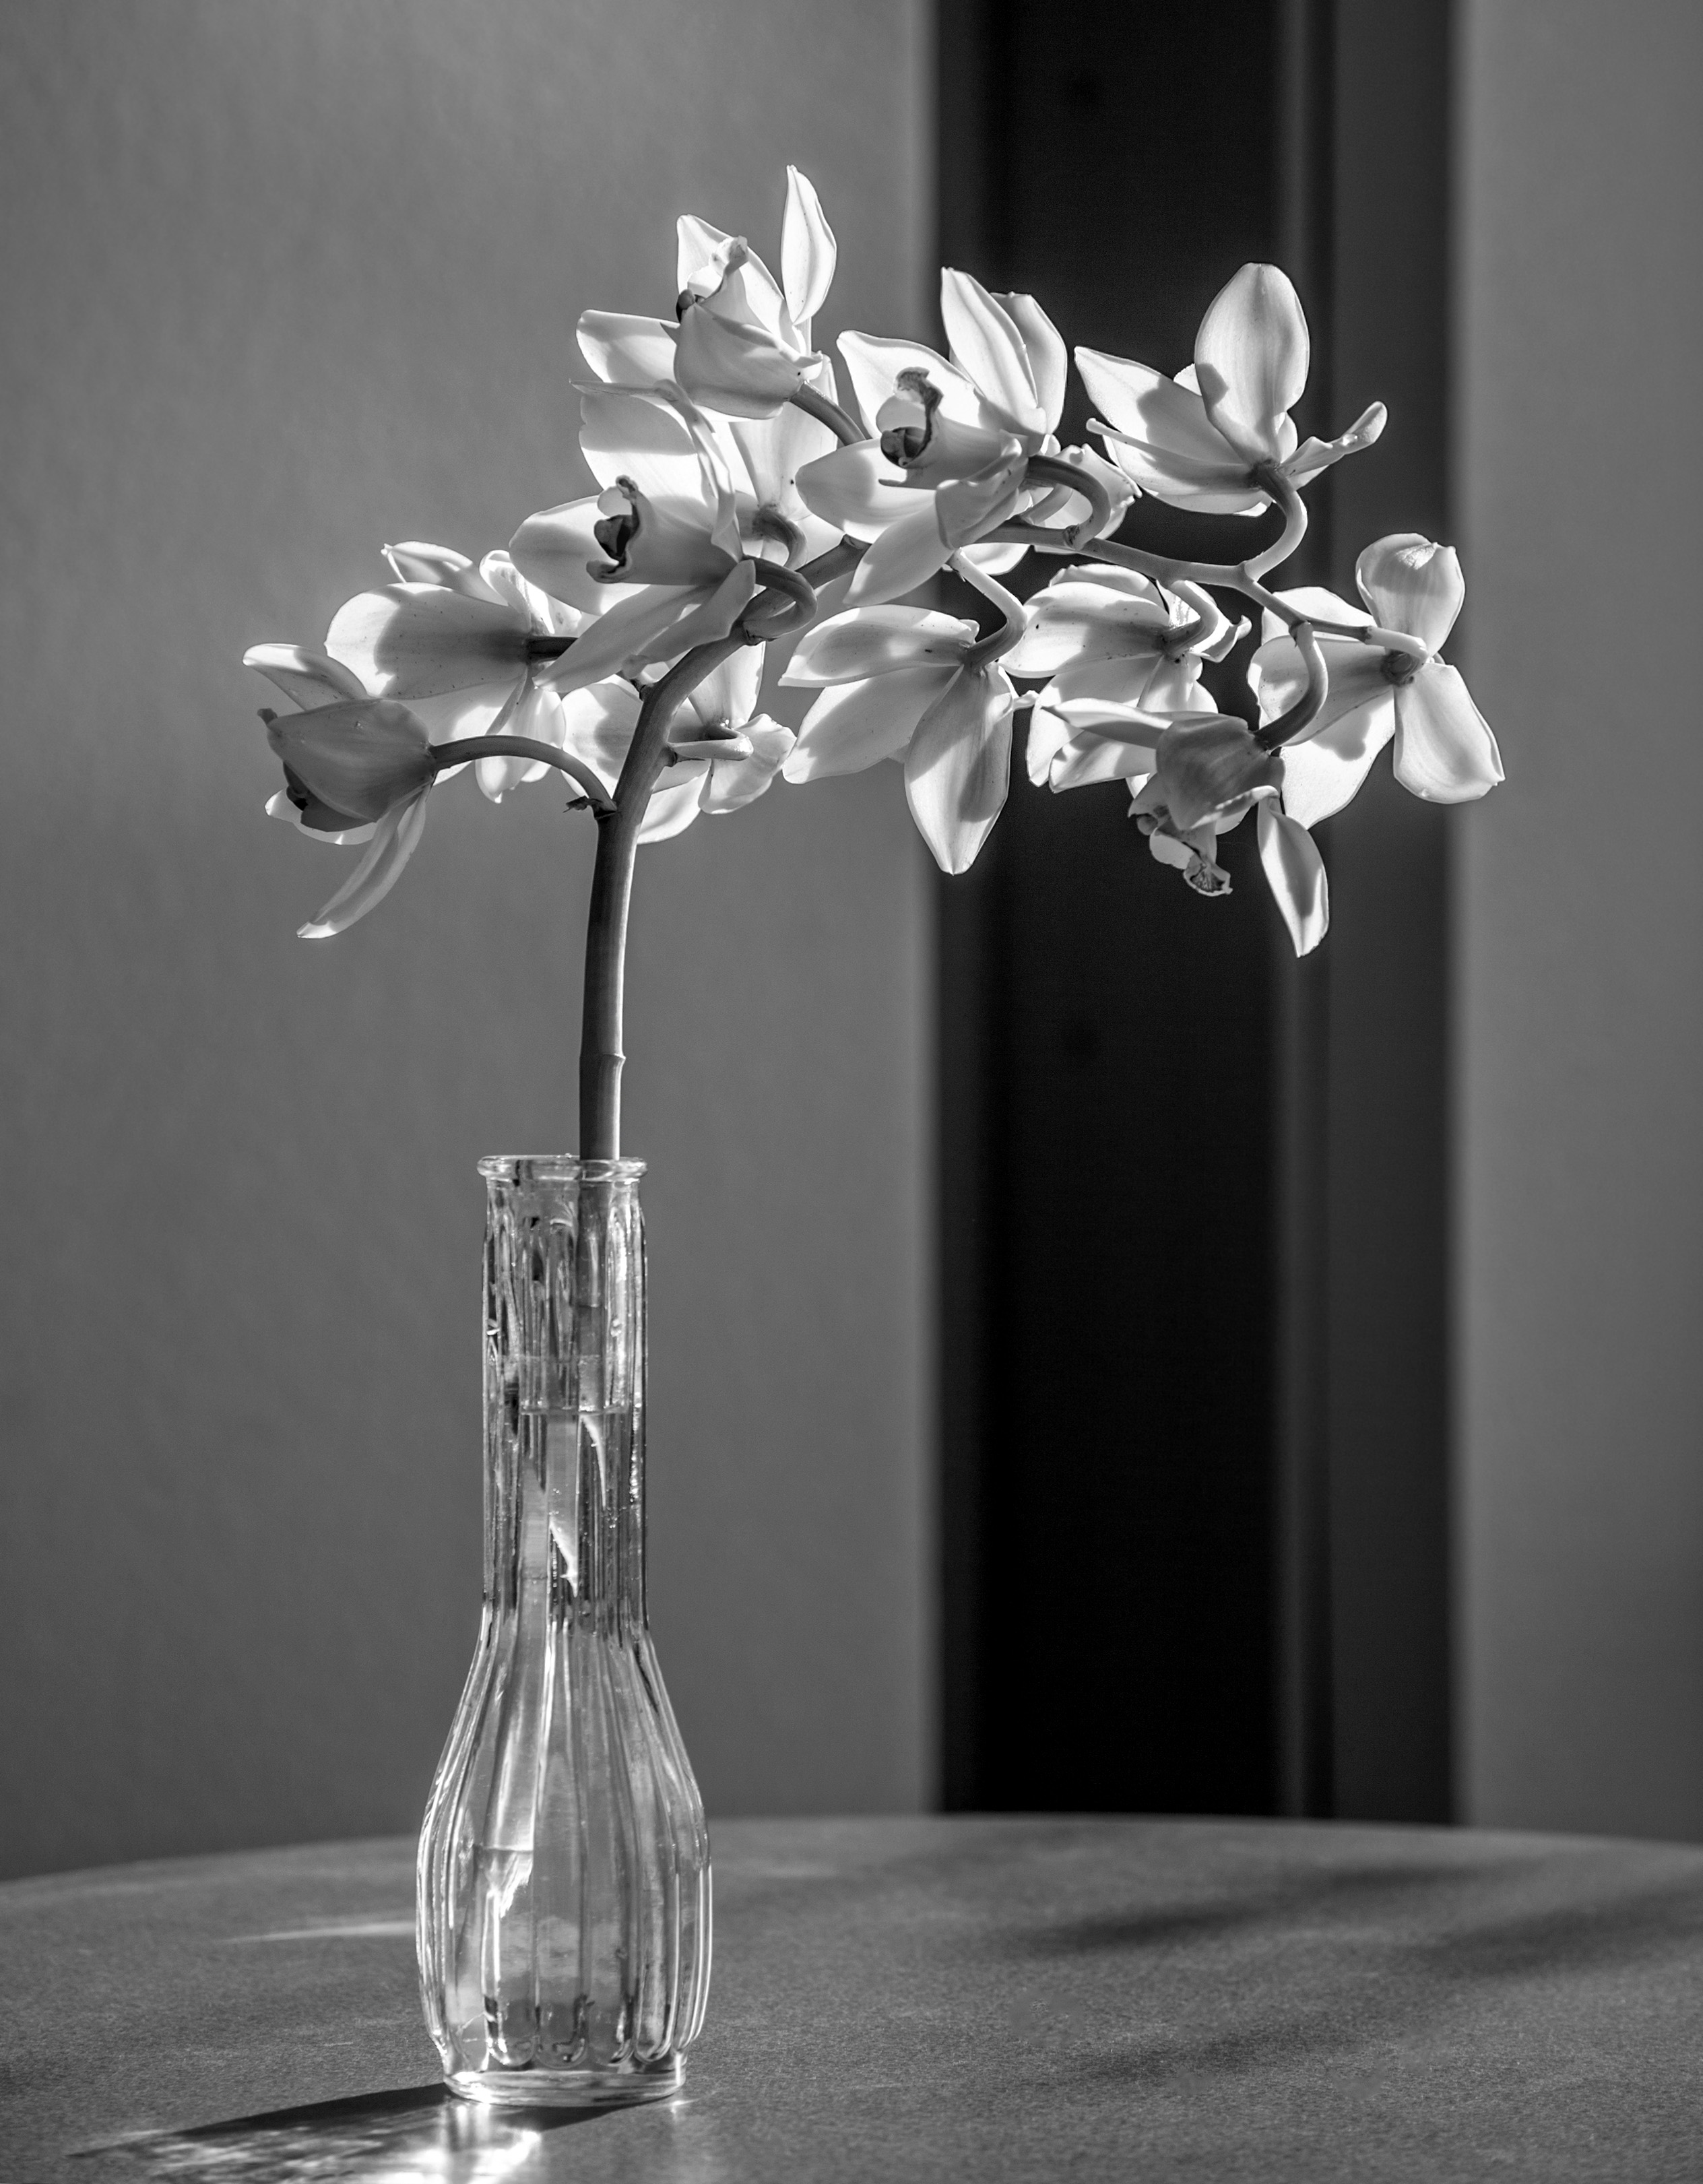
black and white, white, photography, flower, glass, vase, lamp, black, monochrome, lighting, still life, cool image, light fixture, still life photography, monochrome photography